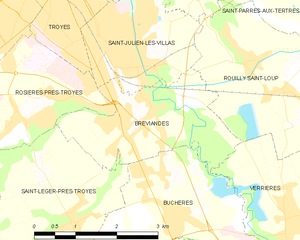
Carte des communes françaises: Bréviandes